Toyota HiMedic

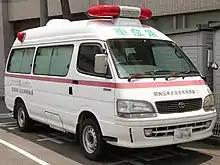
Toyota HiMedic (H100)

Based on the Toyota Hiace (H100), the first generation HiMedic was released in May 1992 at Toyota Technocraft's Yokohama Plant. Sales began in June of the same year. The first HiMedic was certified by the Fire and Disaster Management Agency as a "high-standard ambulance". In February 1998, the 1,000th HiMedic was produced.